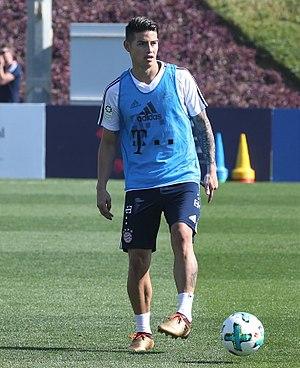
James David Rodríguez Rubio, dit James Rodríguez ou simplement James, né le 12 juillet 1991 à Cúcuta, est un footballeur international colombien qui évolue au poste de milieu offensif au Real Madrid. Il possède également la nationalité espagnole depuis 2019.